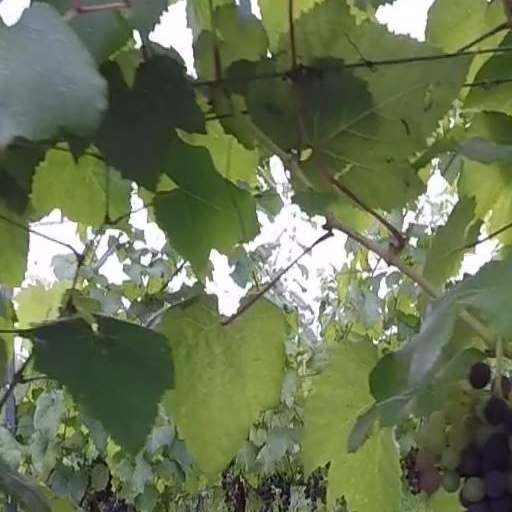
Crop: grape